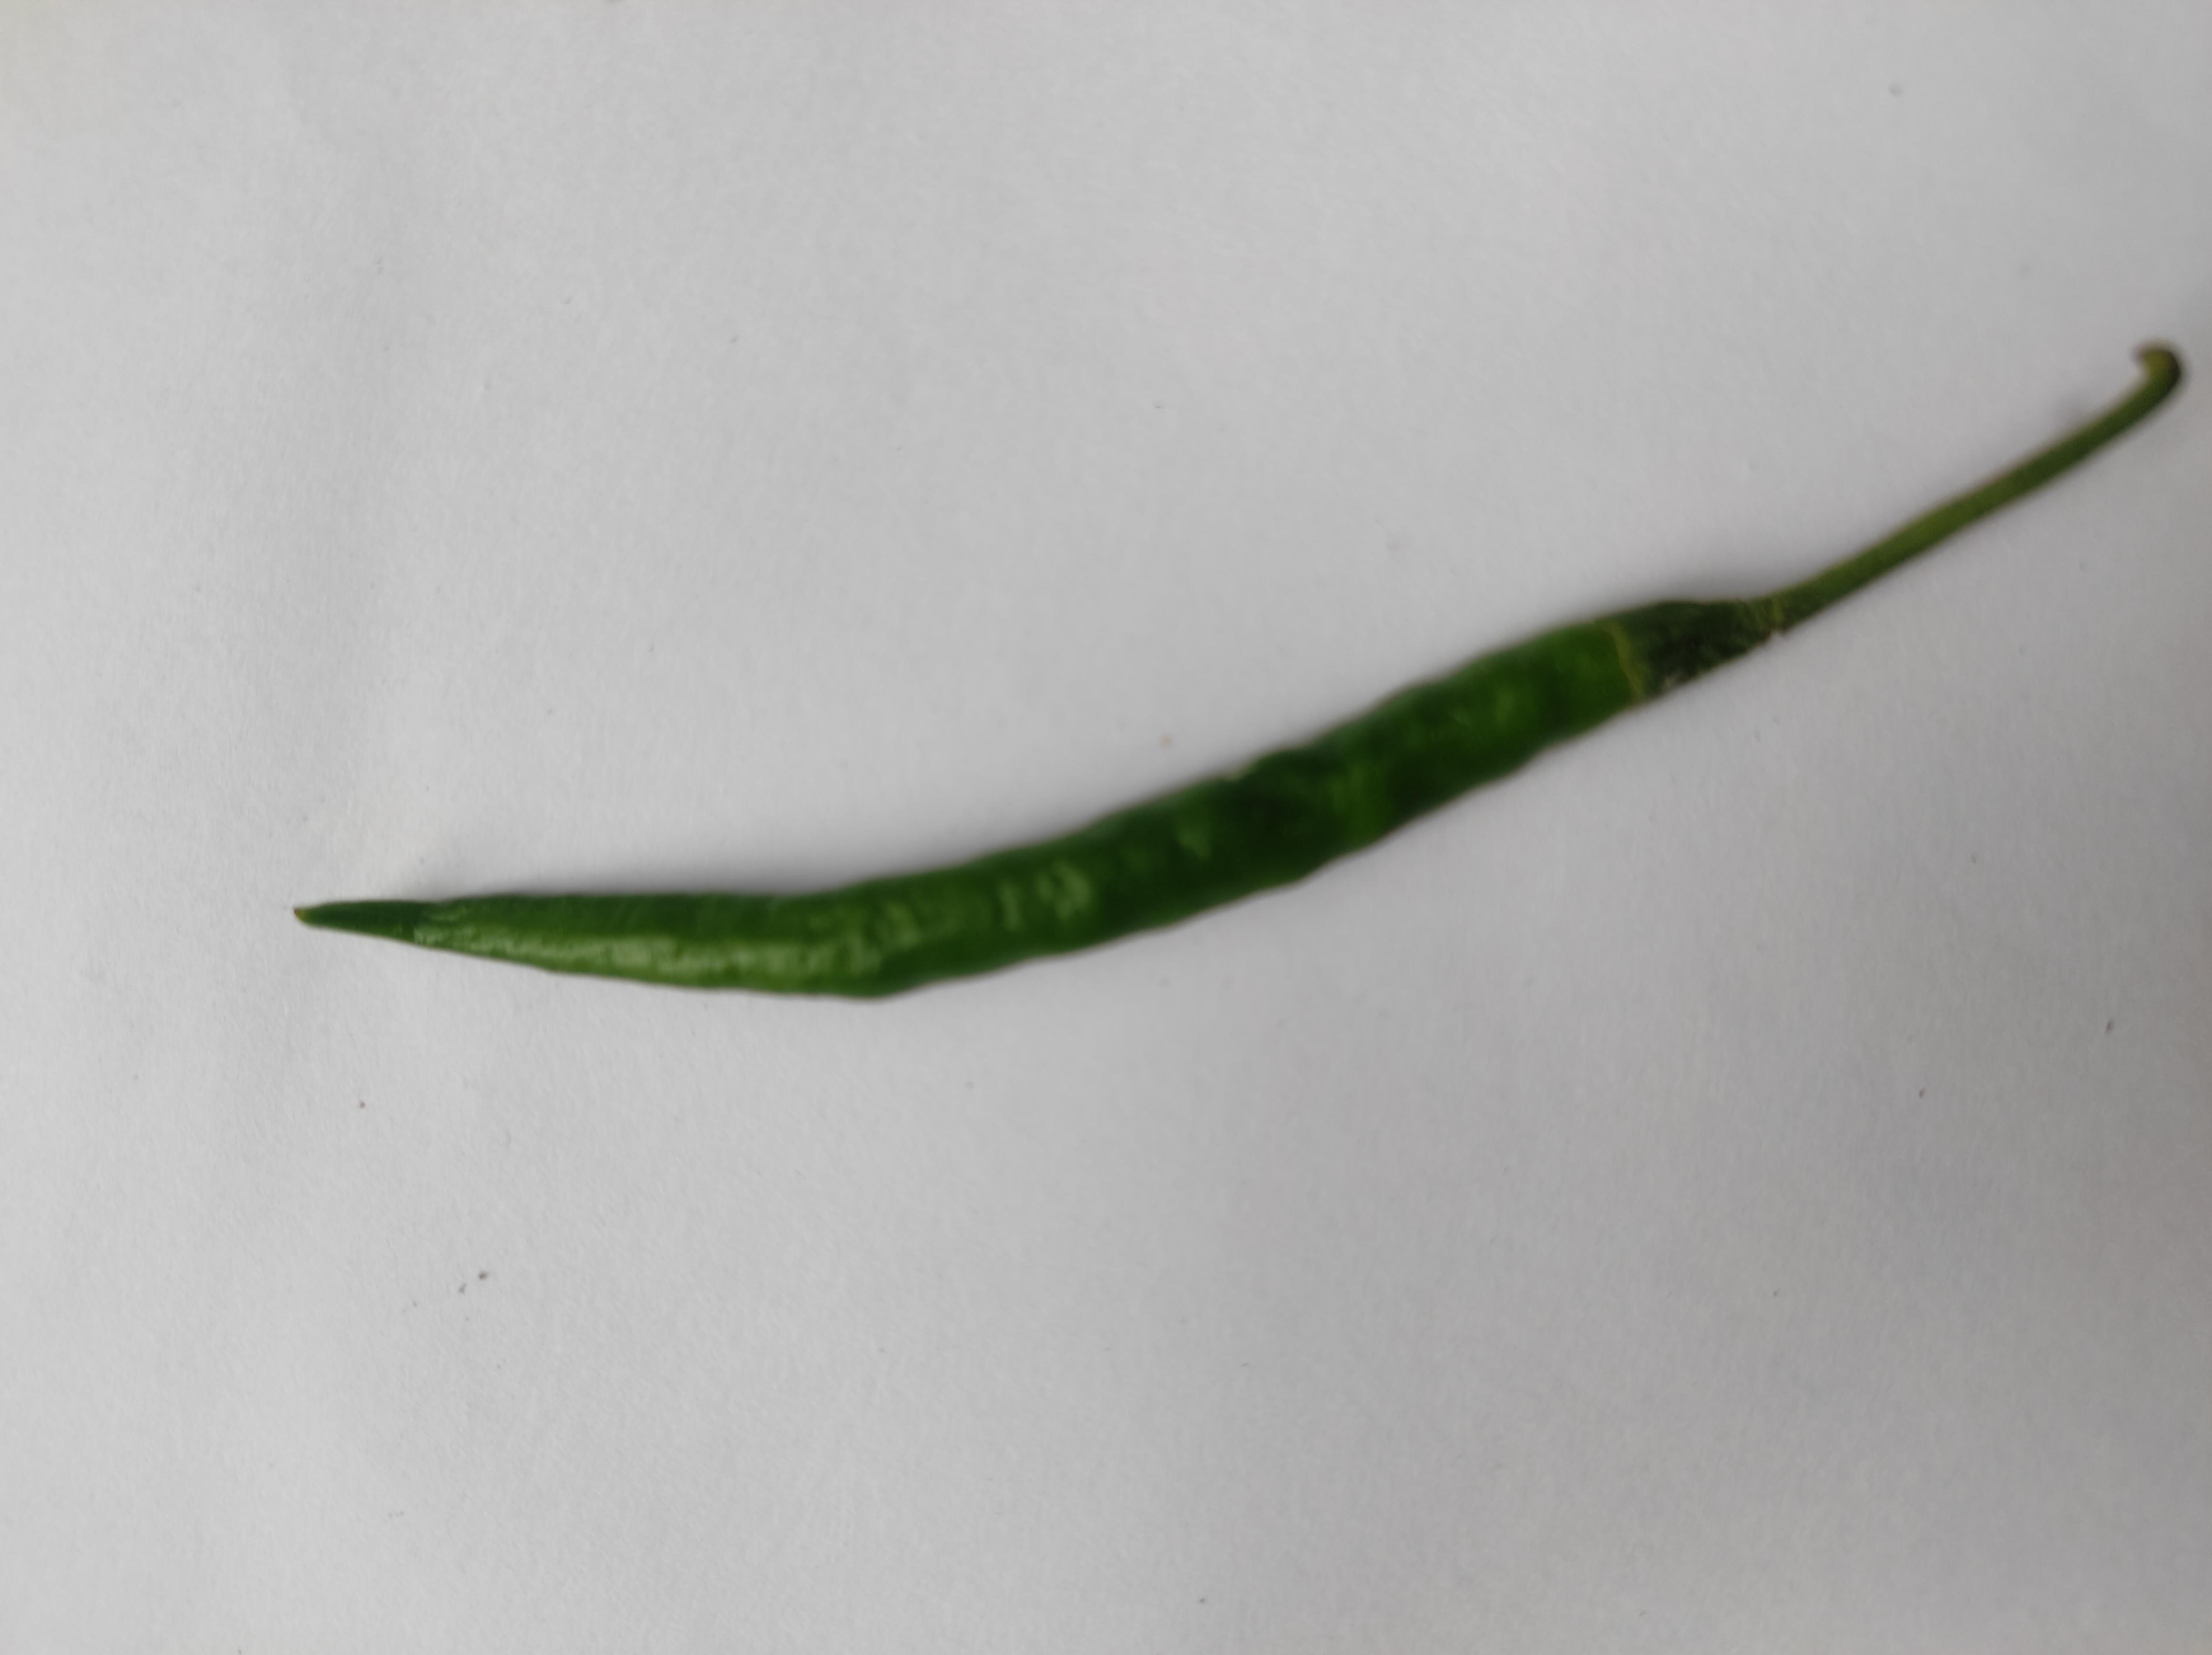
Label: Green Chili